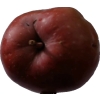
Label: Apple 18